Sir Richard Grenville, 1st Baronet

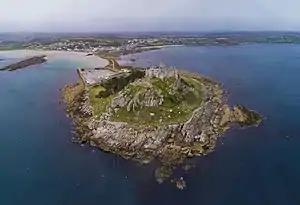
Ruins of the castle on St Michael's Mount, where Grenville was imprisoned in January 1646

By the end of 1645, the Royalists in the West Country were close to defeat, and Grenville proposed setting up an autonomous Cornwall, under the Prince of Wales, and negotiating a truce with Parliament. He positioned local troops along the River Tamar, which formed the boundary between Cornwall and Devon, and issued instructions to keep "all foreign troops out of Cornwall", including Royalist remnants under Lord Goring.